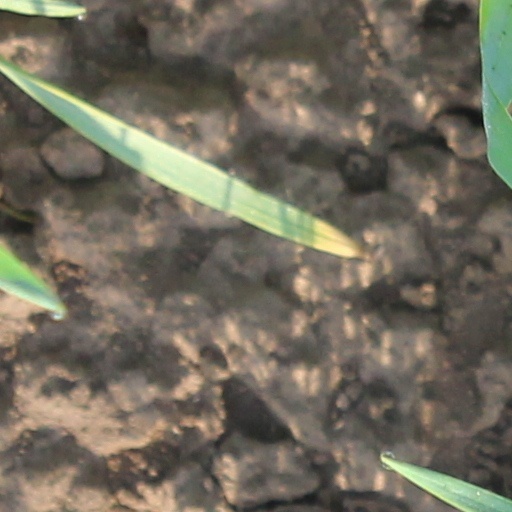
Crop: wheat